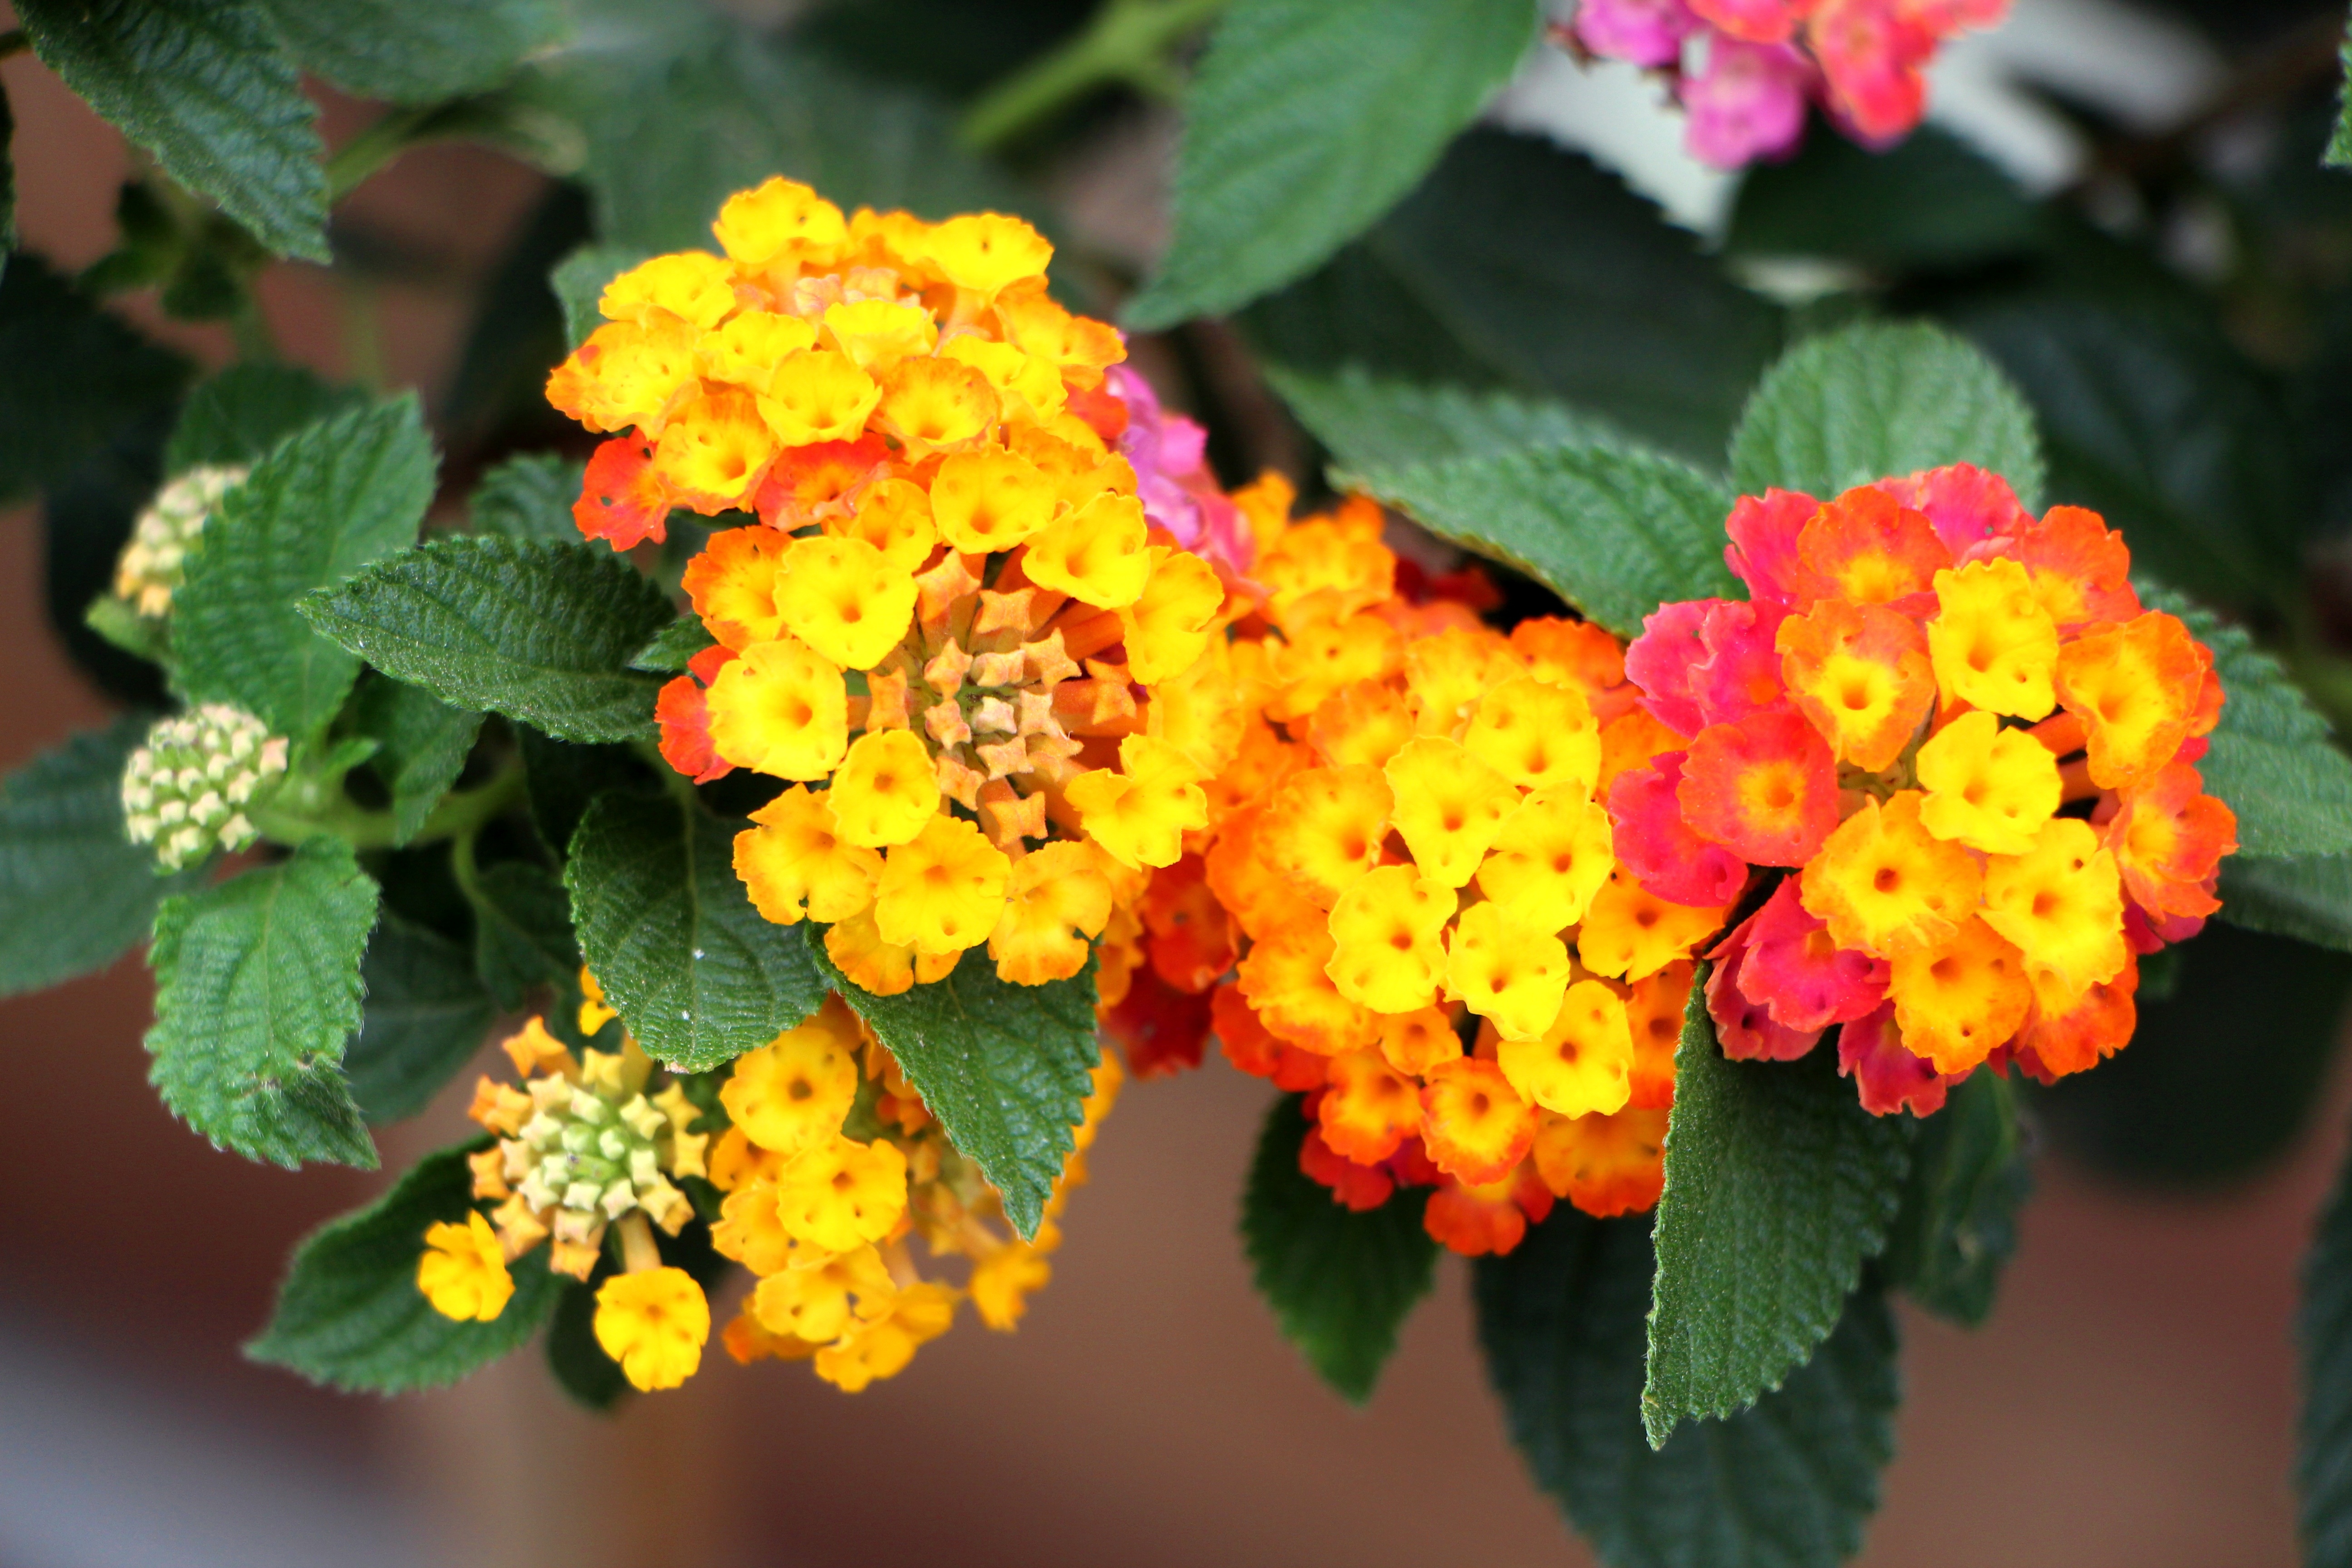
nature, plant, leaf, flower, autumn, botany, yellow, flora, plants, flowers, shrub, june, macro photography, tabitha, flowering plant, flower gardens, lantana camara, lanthanide, verbena family, annual plant, land plant